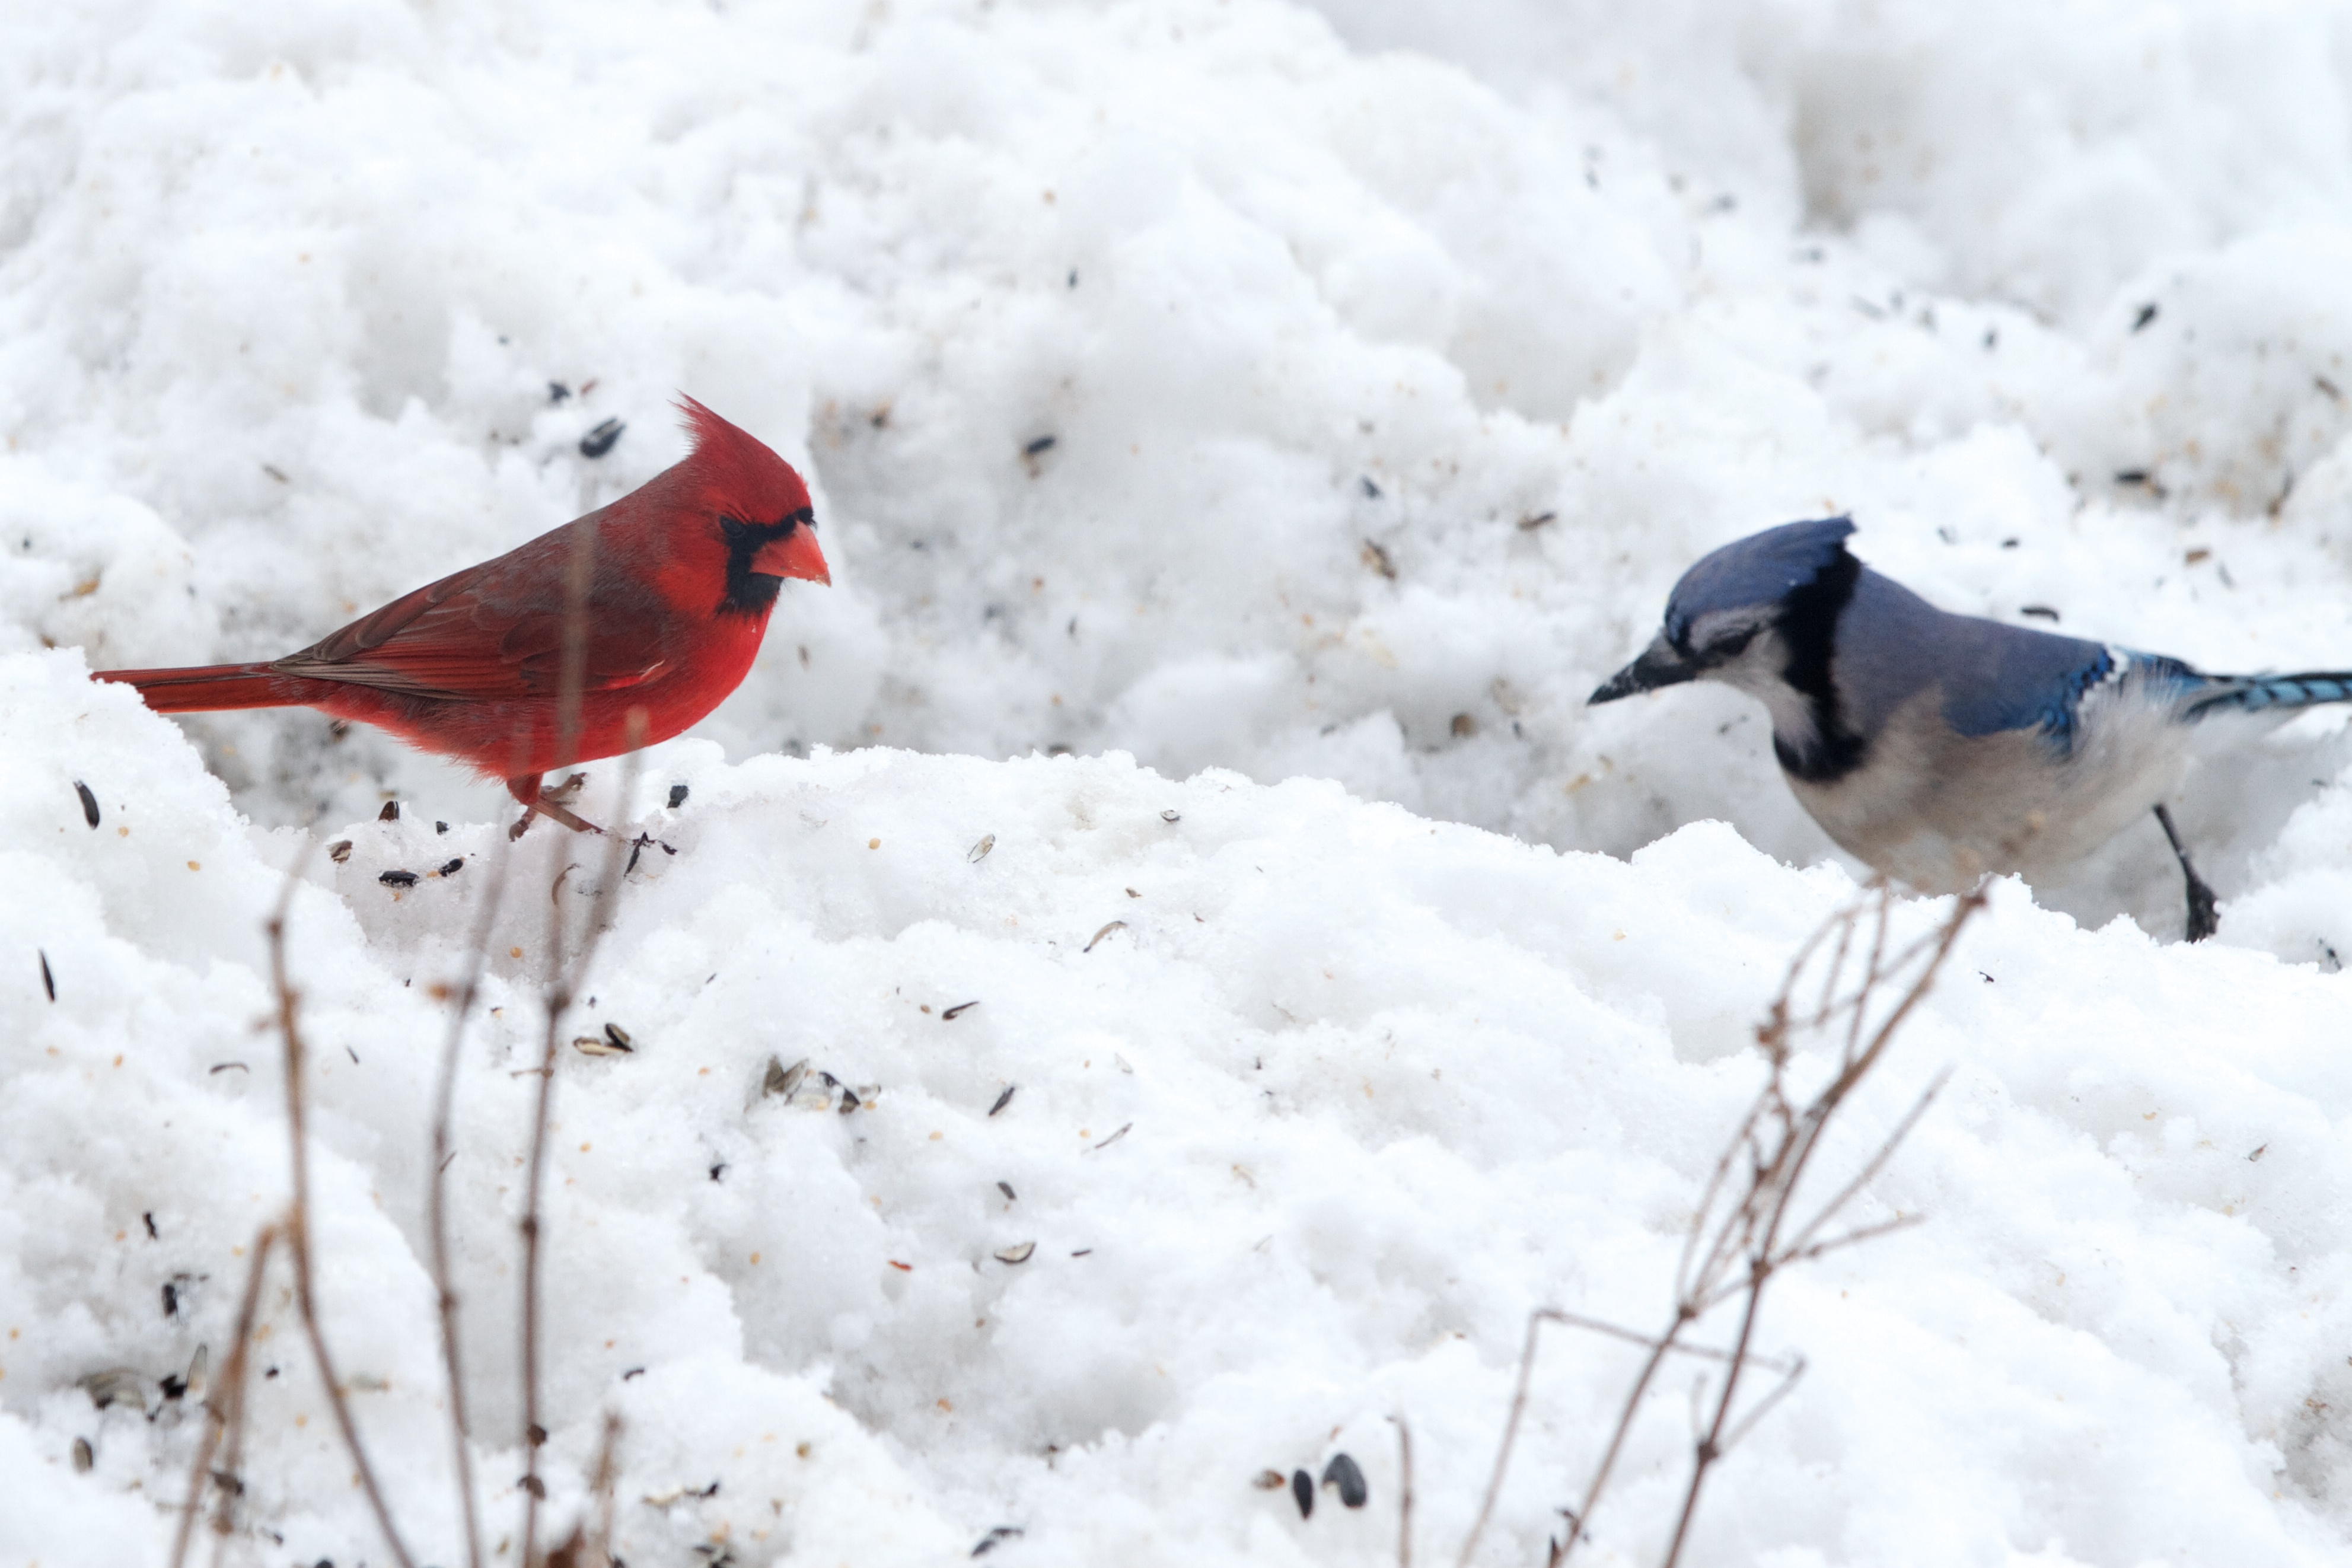
snow, winter, bird, ice, weather, arctic, season, vertebrate, freezing, perching bird